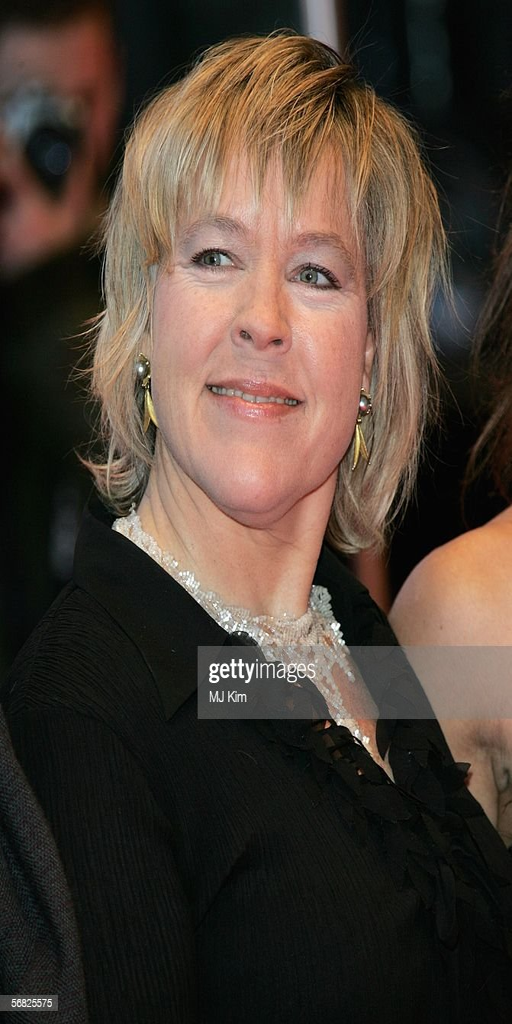
film producer attends the premiere as part of festival .